Royal Cemetery at Wat Ratchabophit

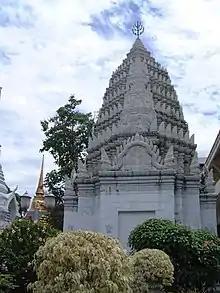
Lopburi-Style Triple Prang

This monument is modeled after Prang Sam Yot, a temple in Lopburi. It is adorned with Khmer style artwork. Naga stairs lead to doors whose frames are topped with ornate brick-and-stucco cornices and trim. Those whose ashes are housed here include Princess Consort Saisavali Bhiromya and her progeny.